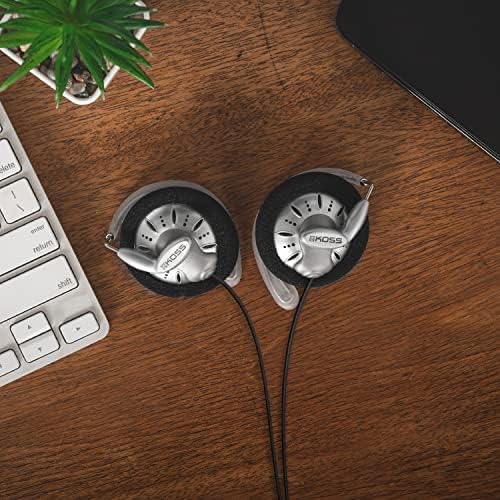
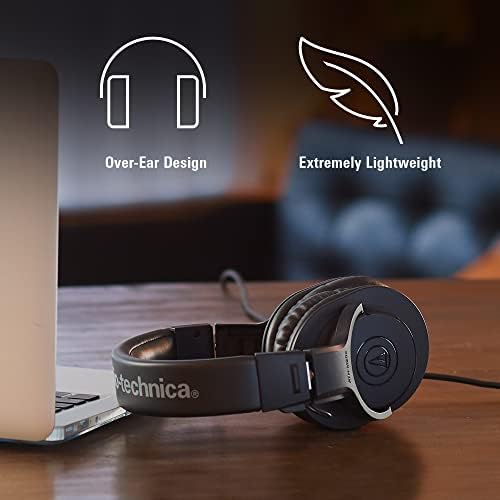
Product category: headphones
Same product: no